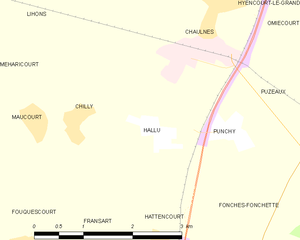
Carte des communes françaises Hallu